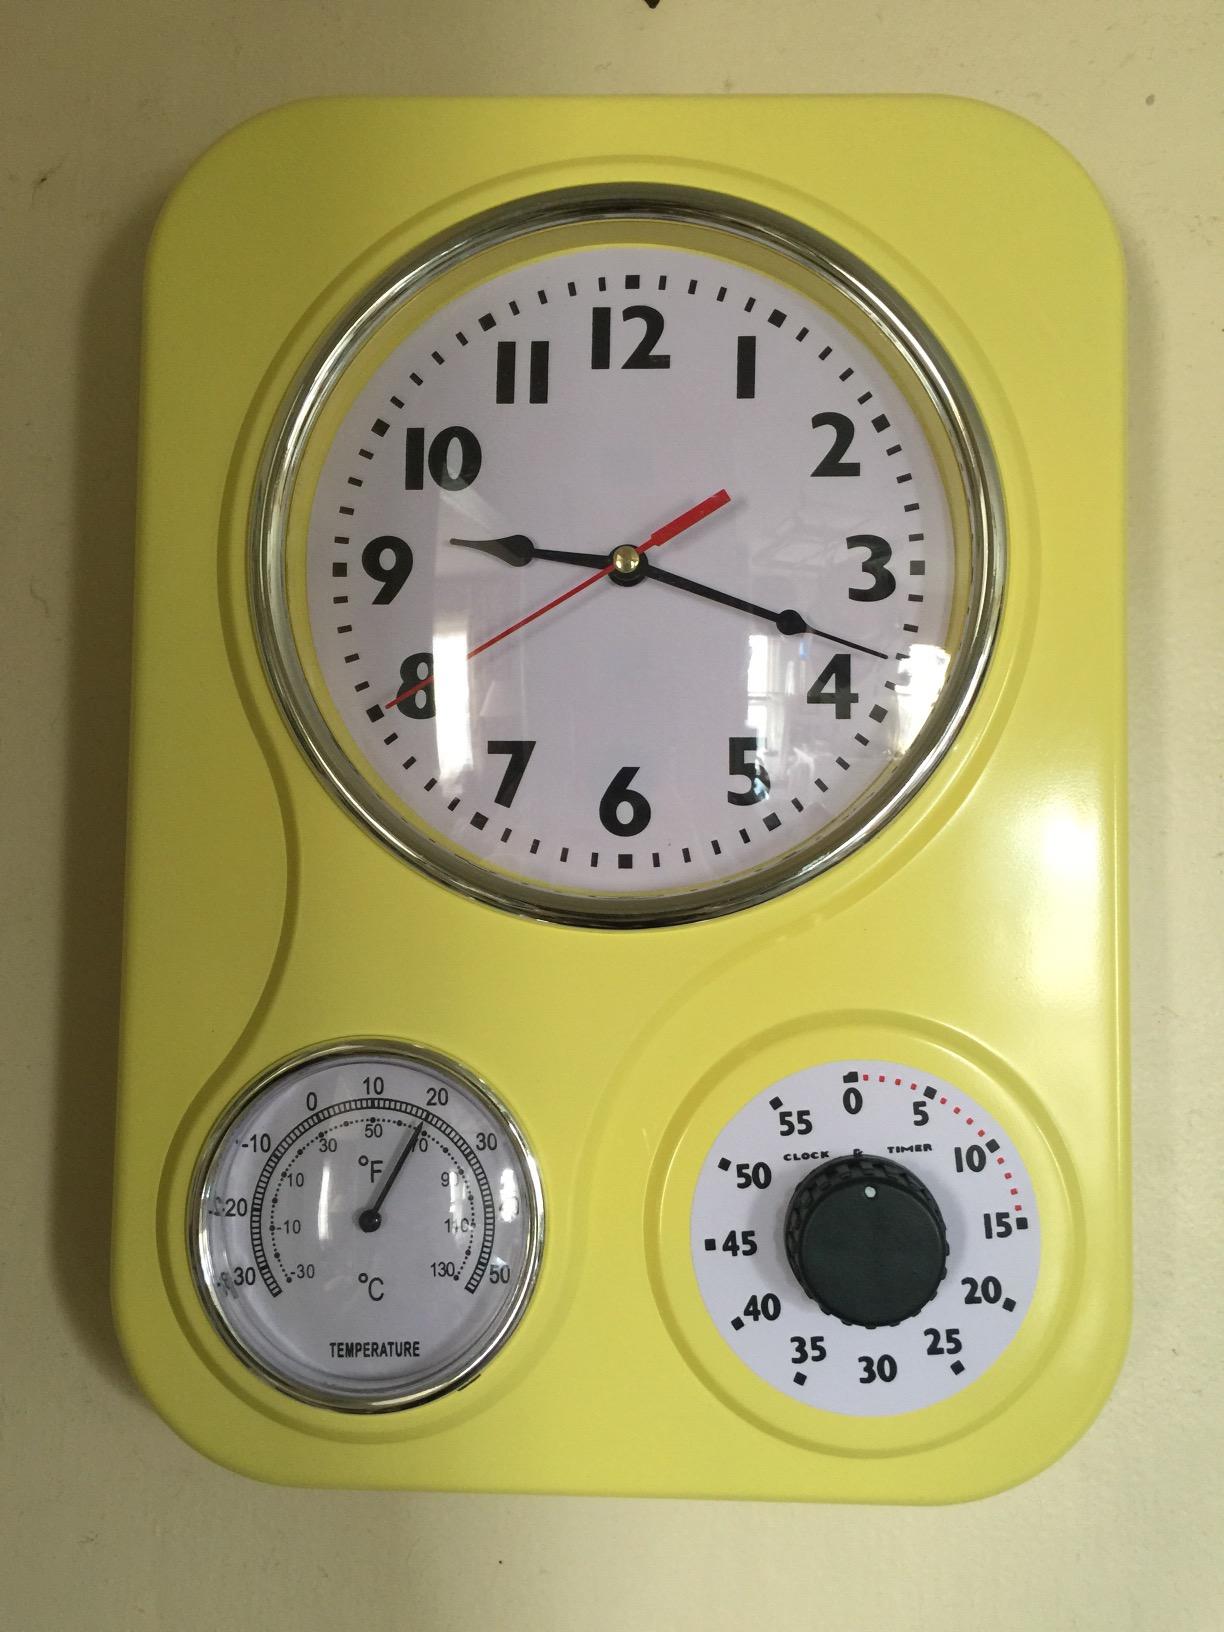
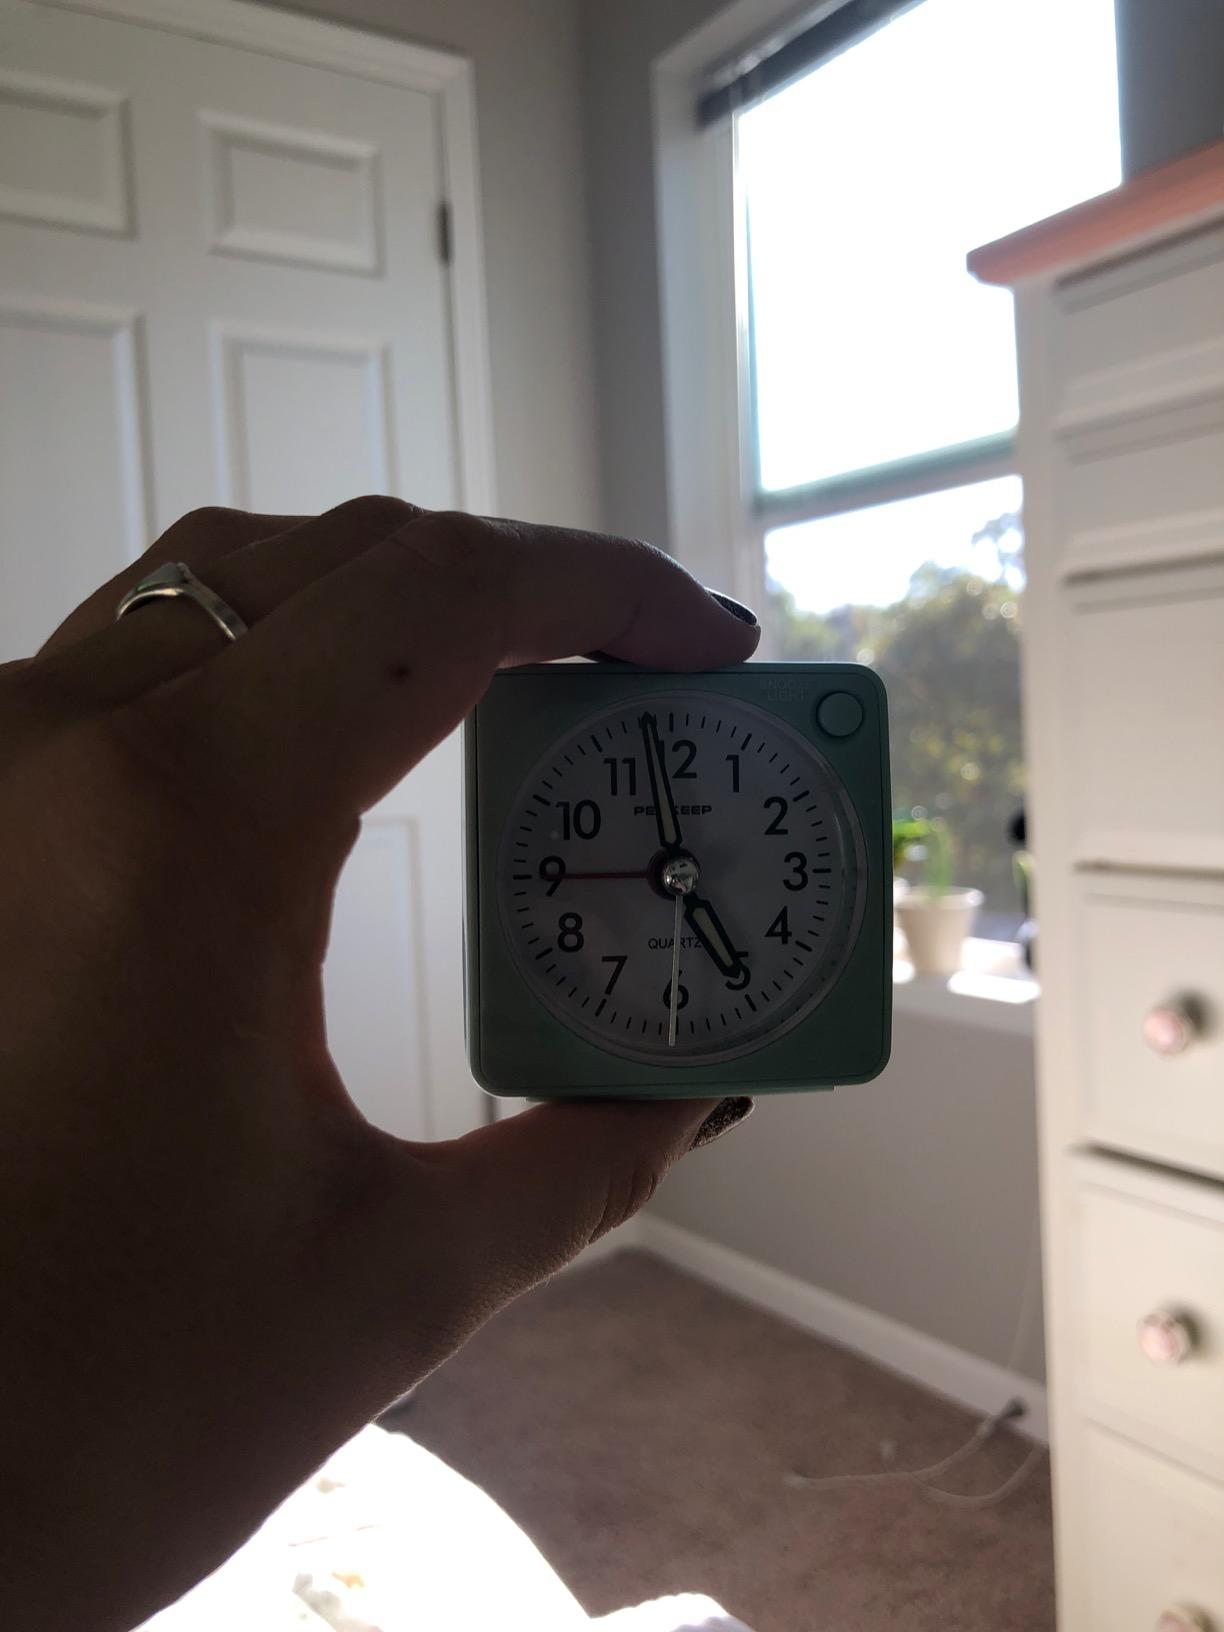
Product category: clock
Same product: no